South African Wars (1879–1915)

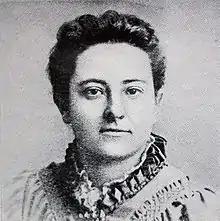
Olive Schreiner (1889)

Paul Kruger fought against the British colonization efforts. He was born Stephanus Johannes Paul Kruger on 10 October 1825. Later in life he earned the nickname "Old Lion of the Transvaal" which came from the way he looked. Kruger was against the annexation of the Transvaal region in 1877 and was named the Commandant-general of the Transvaal army before the age of 30. In 1880, Kruger joined with Piet Joubert and M. Pretorius to fight for independence. The Boers won the war in 1883 and Kruger became state president. He remained president for many years. When the Anglo-Boer war broke out, Kruger again led the Boers. In 1900 the British forces advanced on Kruger and his men. Kruger escaped and settled in the Netherlands for the duration of the war. He never returned to the Transvaal. Kruger died on 14 July 1904 in Switzerland. His body was shipped back to the Transvaal and buried in Pretoria, in Heroes Ace.